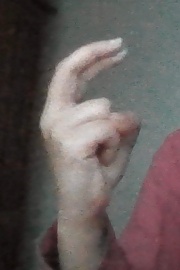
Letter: zay